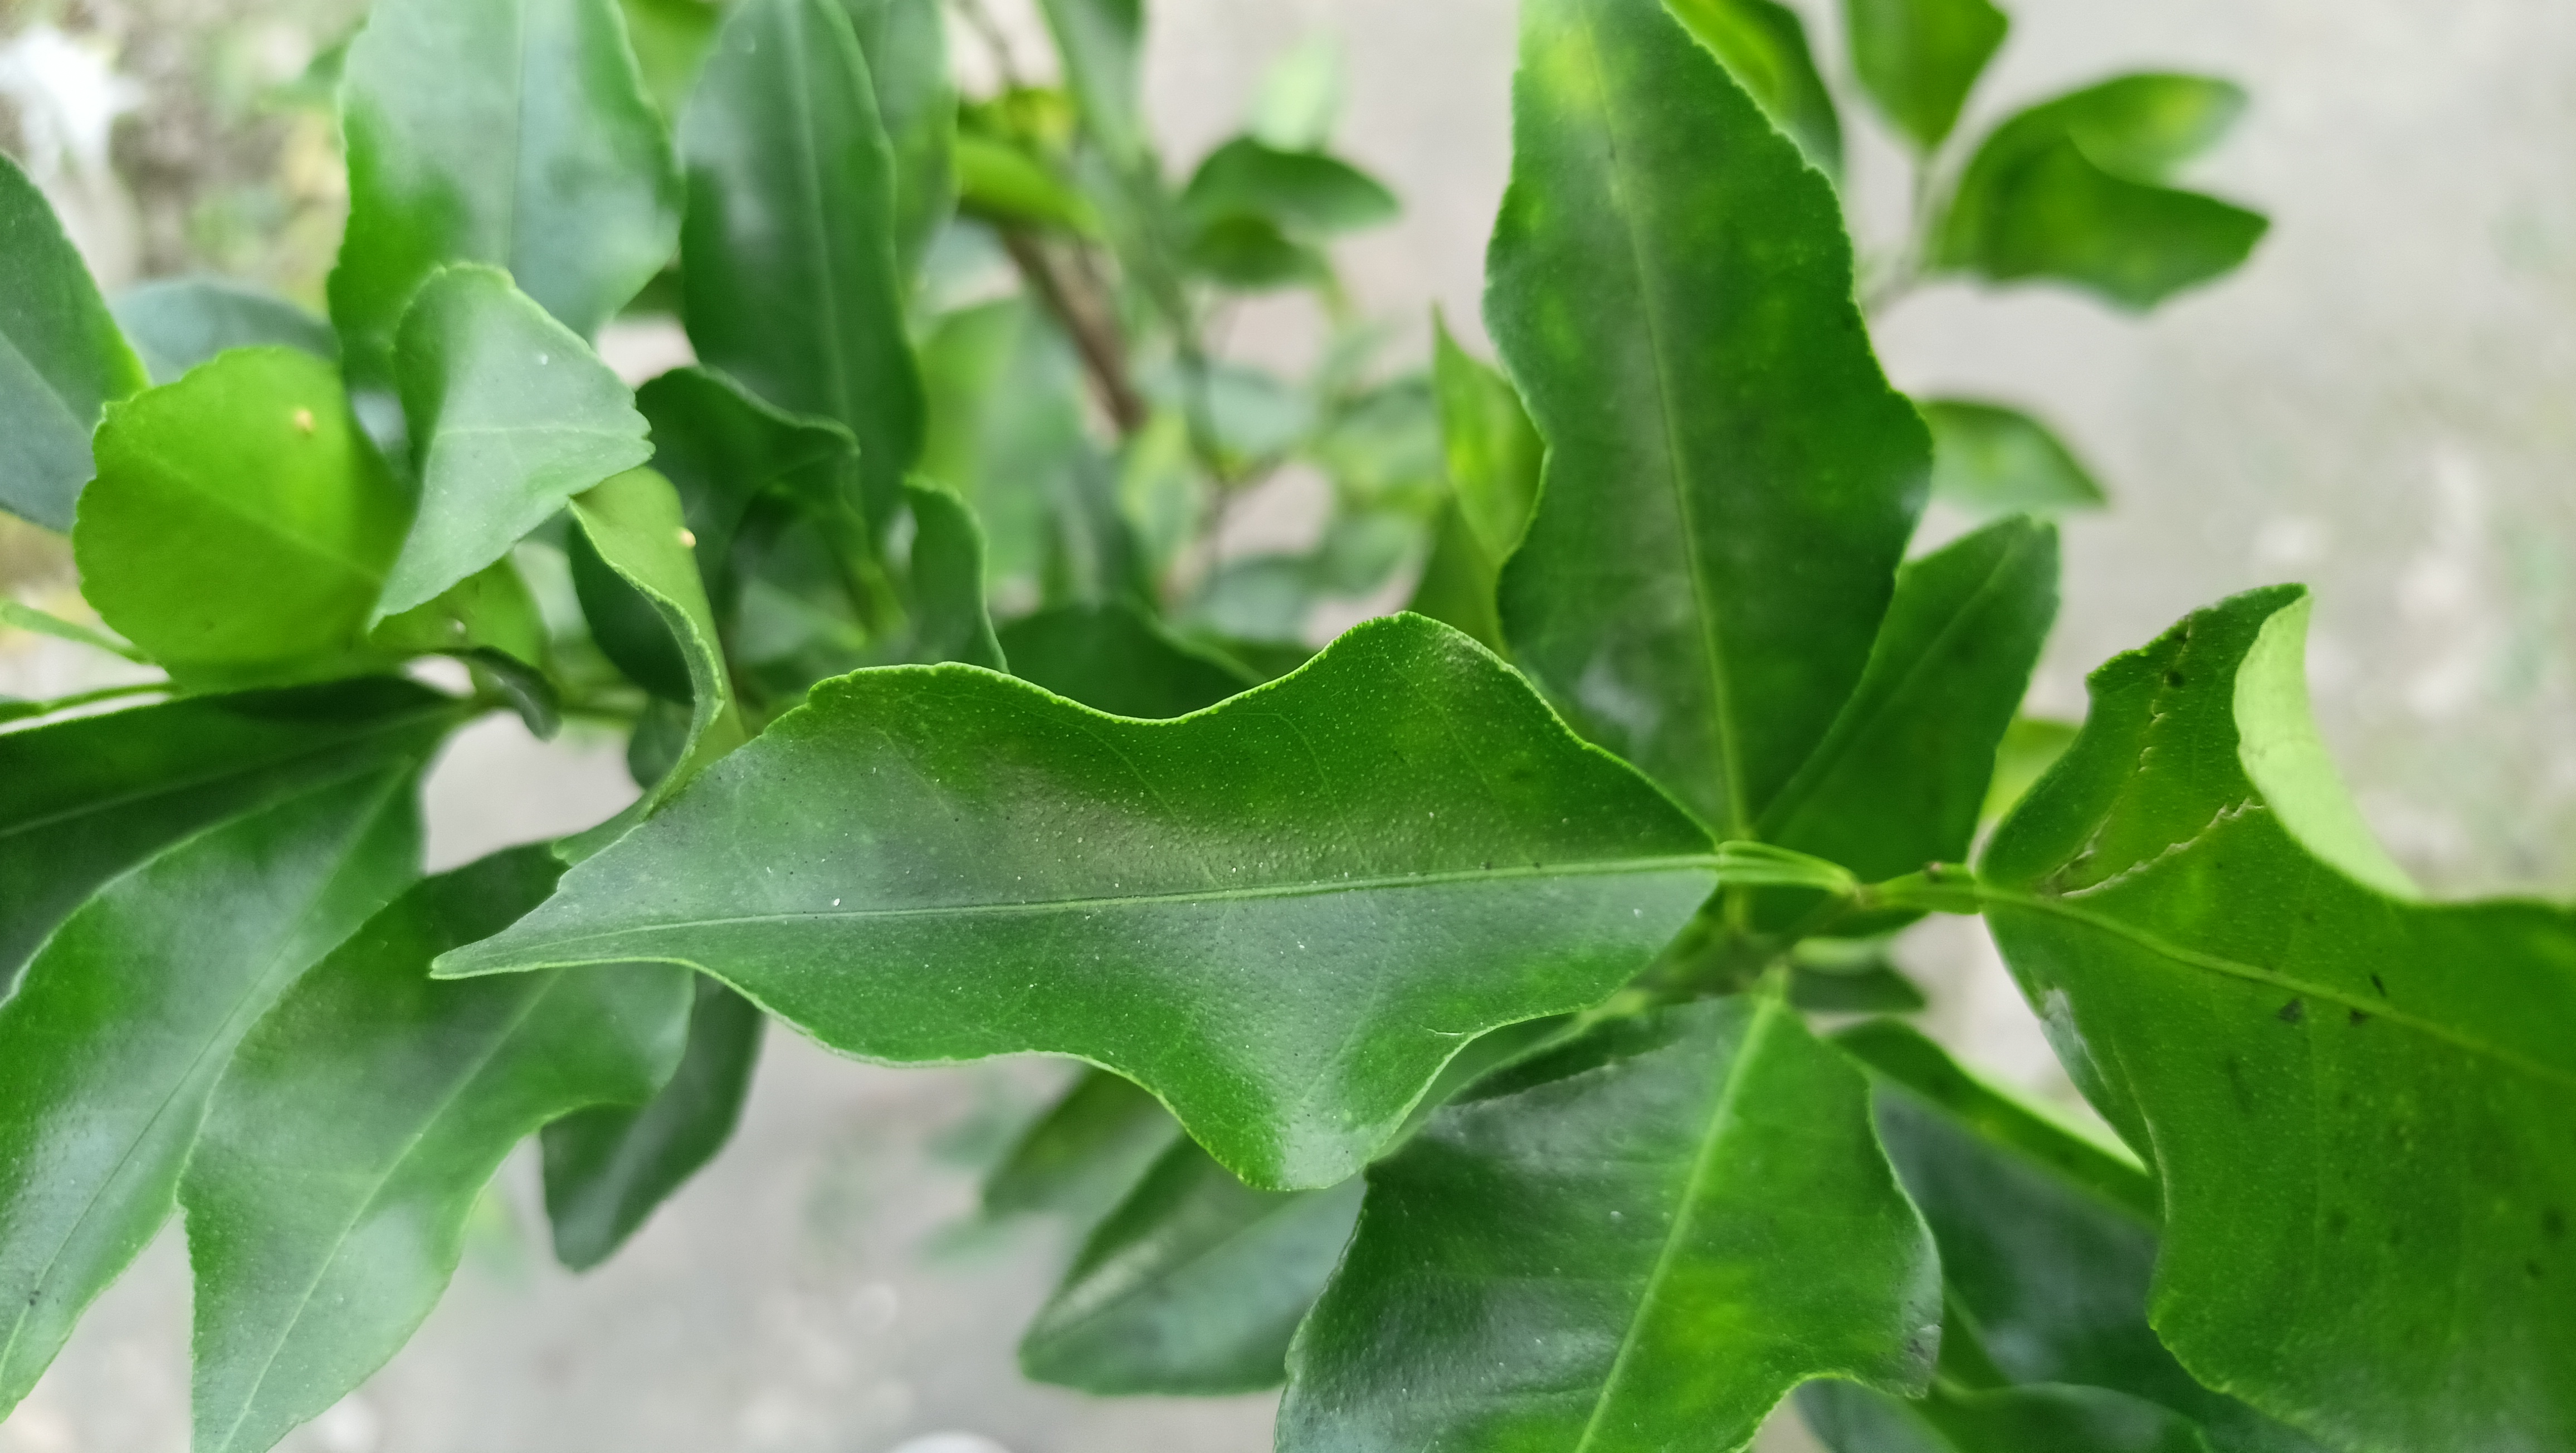
Mandarin leaf variety: Darjeling